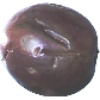
Label: passion_fruit